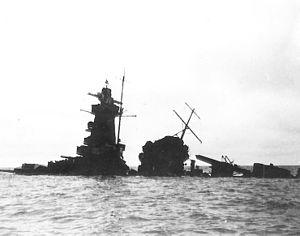
Le navire Admiral Graf Spee était un croiseur lourd appartenant à la Kriegsmarine. Il était le dernier sorti des trois bâtiments de la classe Deutschland. Il effectua une campagne dans l'Atlantique Sud, avant d'être endommagé à la bataille du Rio de la Plata, puis sabordé. Son nom de baptême provient du comte von Spee, amiral de la marine impériale allemande.